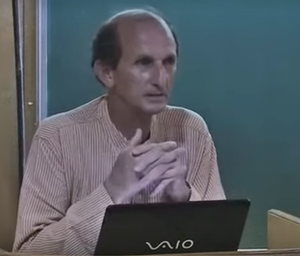
Michel Danino, est un écrivain français d'expression anglaise, dont les ouvrages concernent la civilisation et l'histoire de l'Inde. Il provient des milieux occidentaux liés aux enseignements dispensés à Auroville et de celle qu'on appelle "La Mère". Comme la plupart des auteurs ayant publié des ouvrages chez Voice of dharma, il est idéologiquement proche des milieux nationalistes indiens et lié à la controverse autour de ce qui est appelé la "Théorie de l'invasion aryenne".